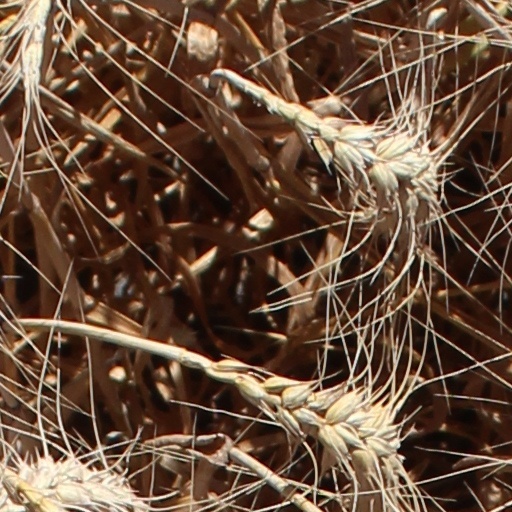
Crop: wheat